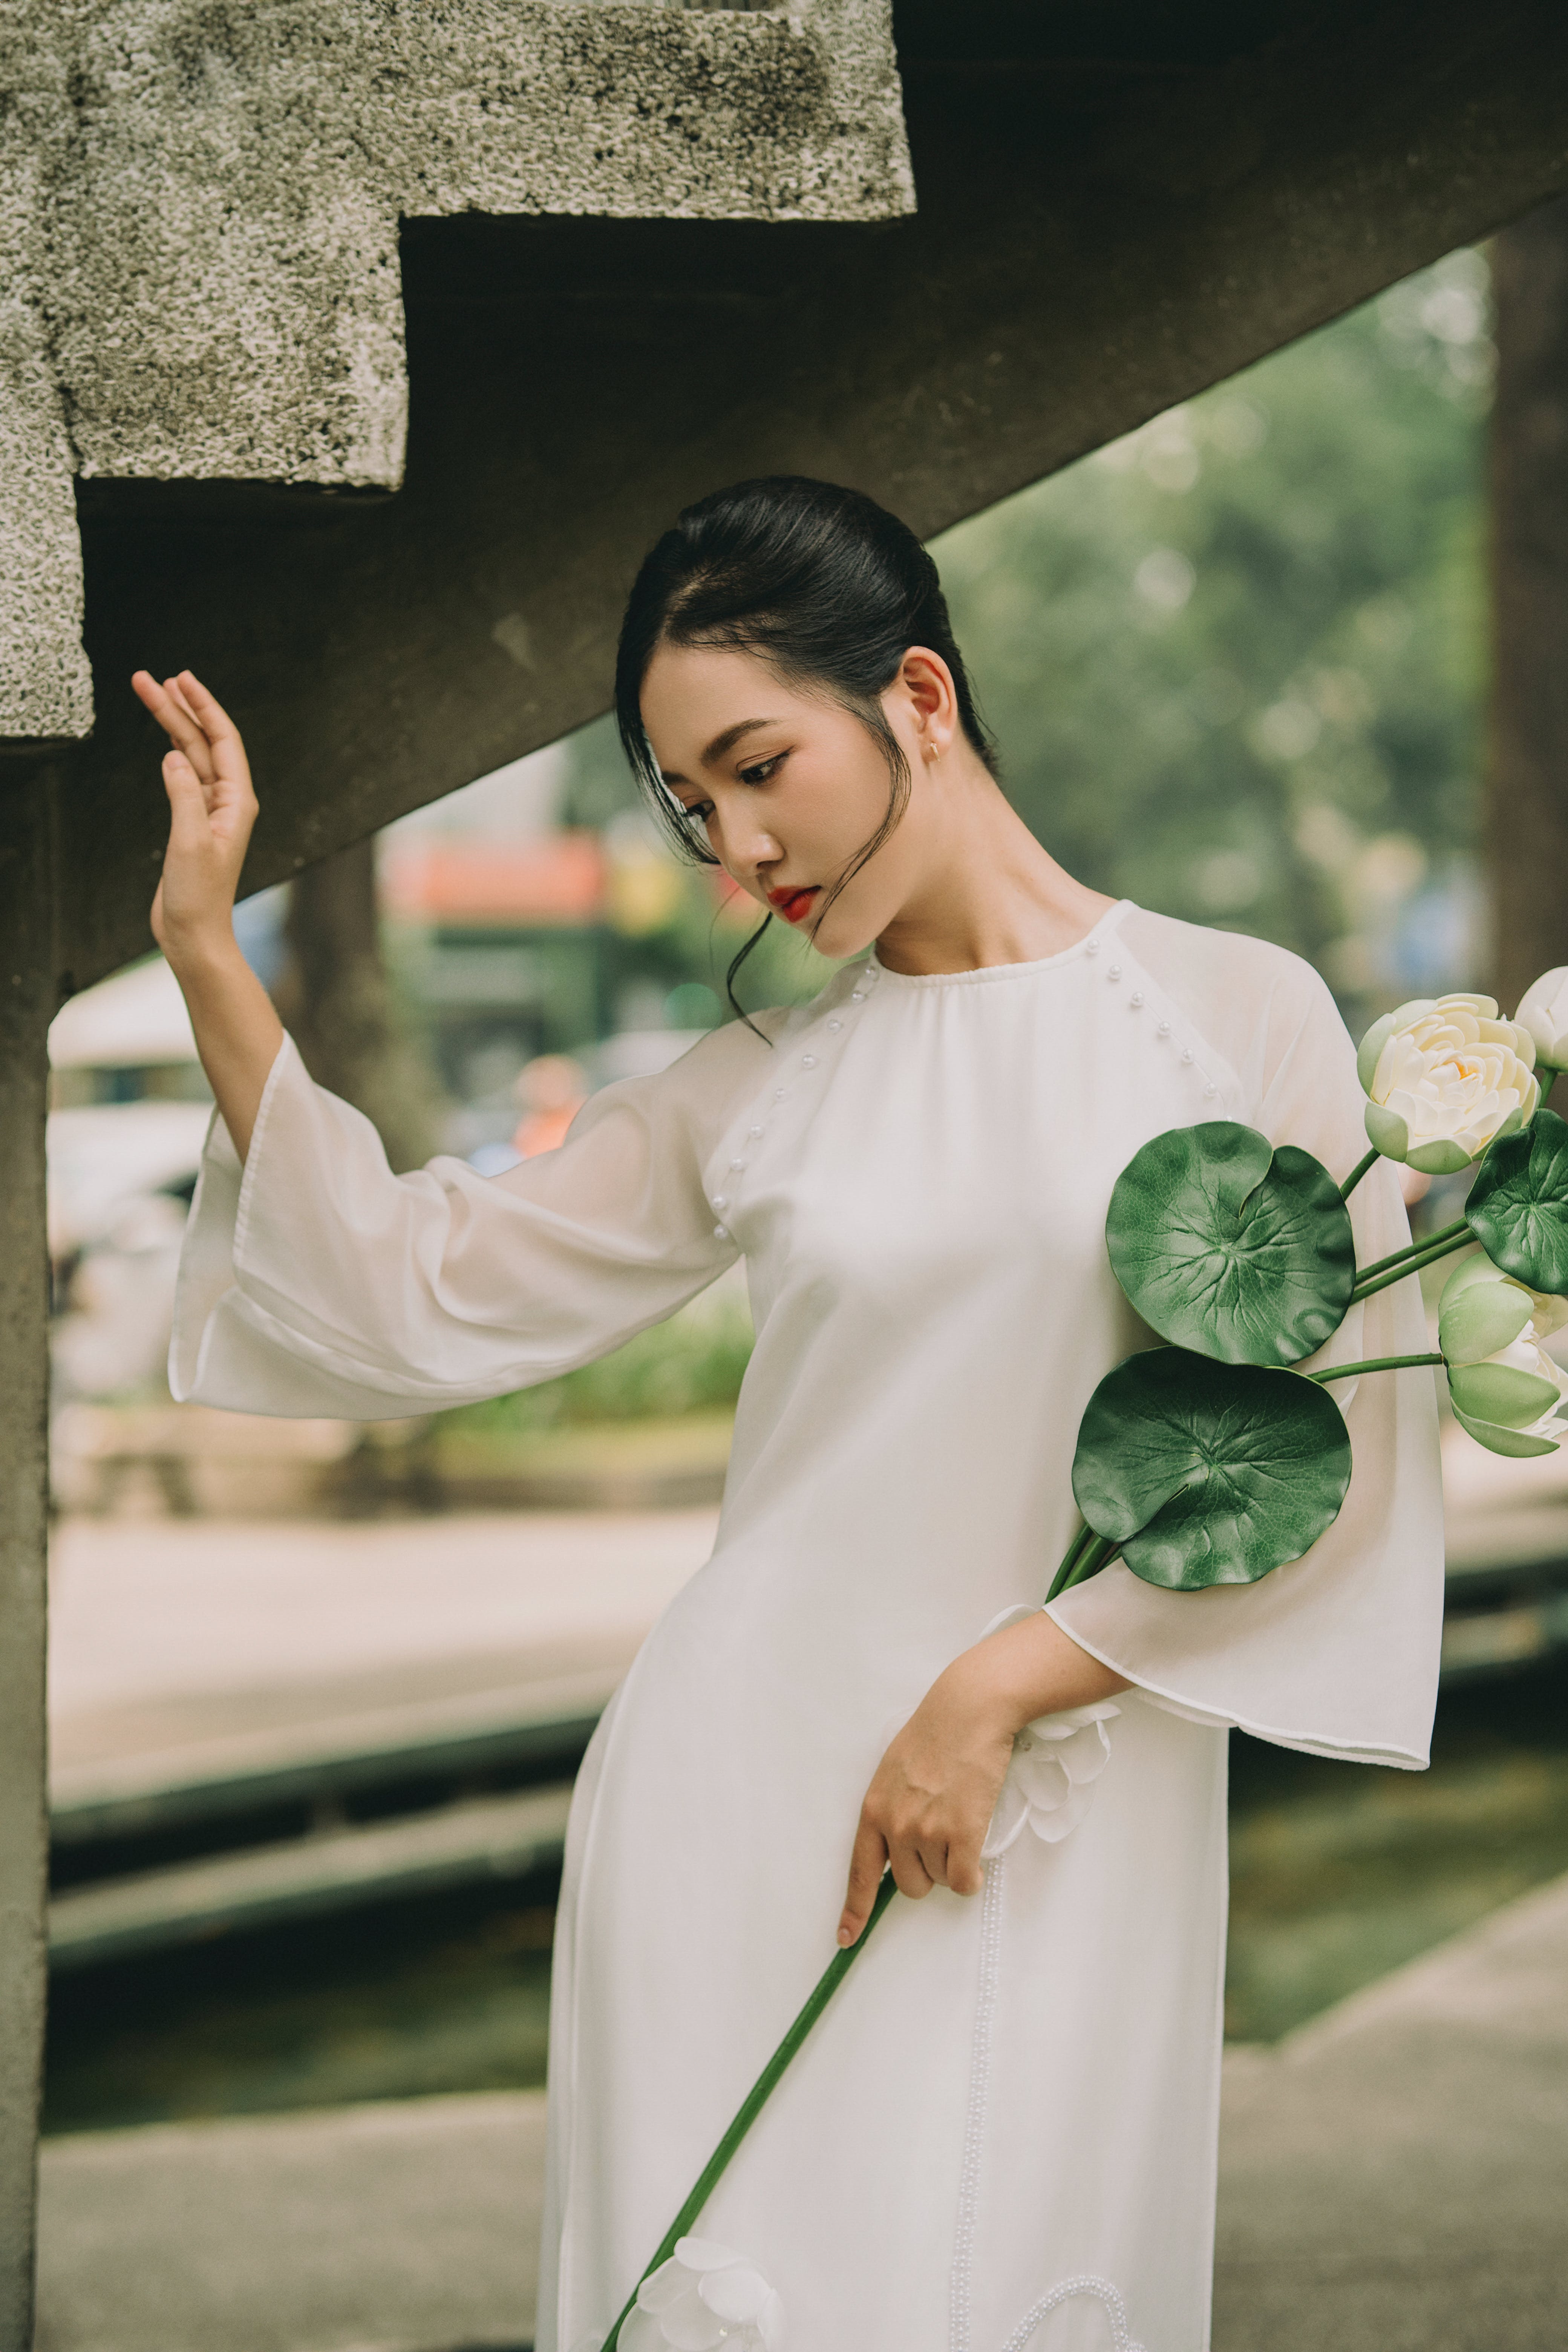
woman, hairstyle, shoulder, flash photography, sleeve, happy, gesture, waist, gown, fashion design, formal wear, wedding dress, bridal clothing, bride, bridal accessory, event, jewellery, fashion model, petal, peach, fashion accessory, stock photography, tradition, costume, haute couture, photo shoot, ceremony, headpiece, portrait photography, necklace, abdomen